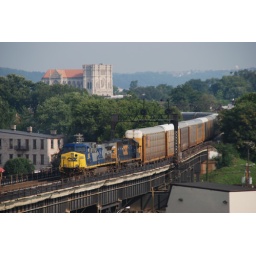
a CSX train rolls under the CPL'sas viewed from the 9th floor of the Marriott in Covington KY